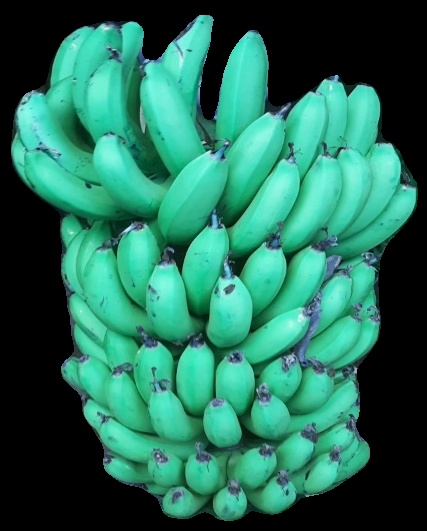
Variety: pachbale
Grade: grade1